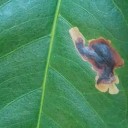
Label: Miner